Francis Peirson

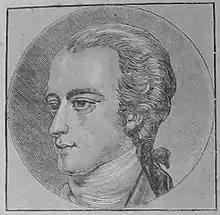
Major Peirson

Major Francis Peirson (January 1757 – 6 January 1781) was a British Army officer who was serving on Jersey, in the Channel Islands off the coast of France. He was killed in the Battle of Jersey, one of the last battles to take place in the British Islands.